James Clapper

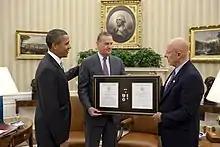
Clapper and Barack Obama presented the NIDSM to James L. Jones, October 20, 2010.

Defense Secretary Robert Gates suggested to President Obama that he nominate Clapper to replace Dennis C. Blair as Director of National Intelligence, but both Chairman Dianne Feinstein and Vice-chairman Kit Bond of the U.S. Senate Intelligence Committee offered reservations regarding his appointment due to his military background and emphasis on defense-related issues. In an official statement in the White House Rose Garden on June 5, 2010, Obama announced his nomination of Clapper, saying he "possesses a quality that I value in all my advisers: a willingness to tell leaders what we need to know even if it's not what we want to hear."